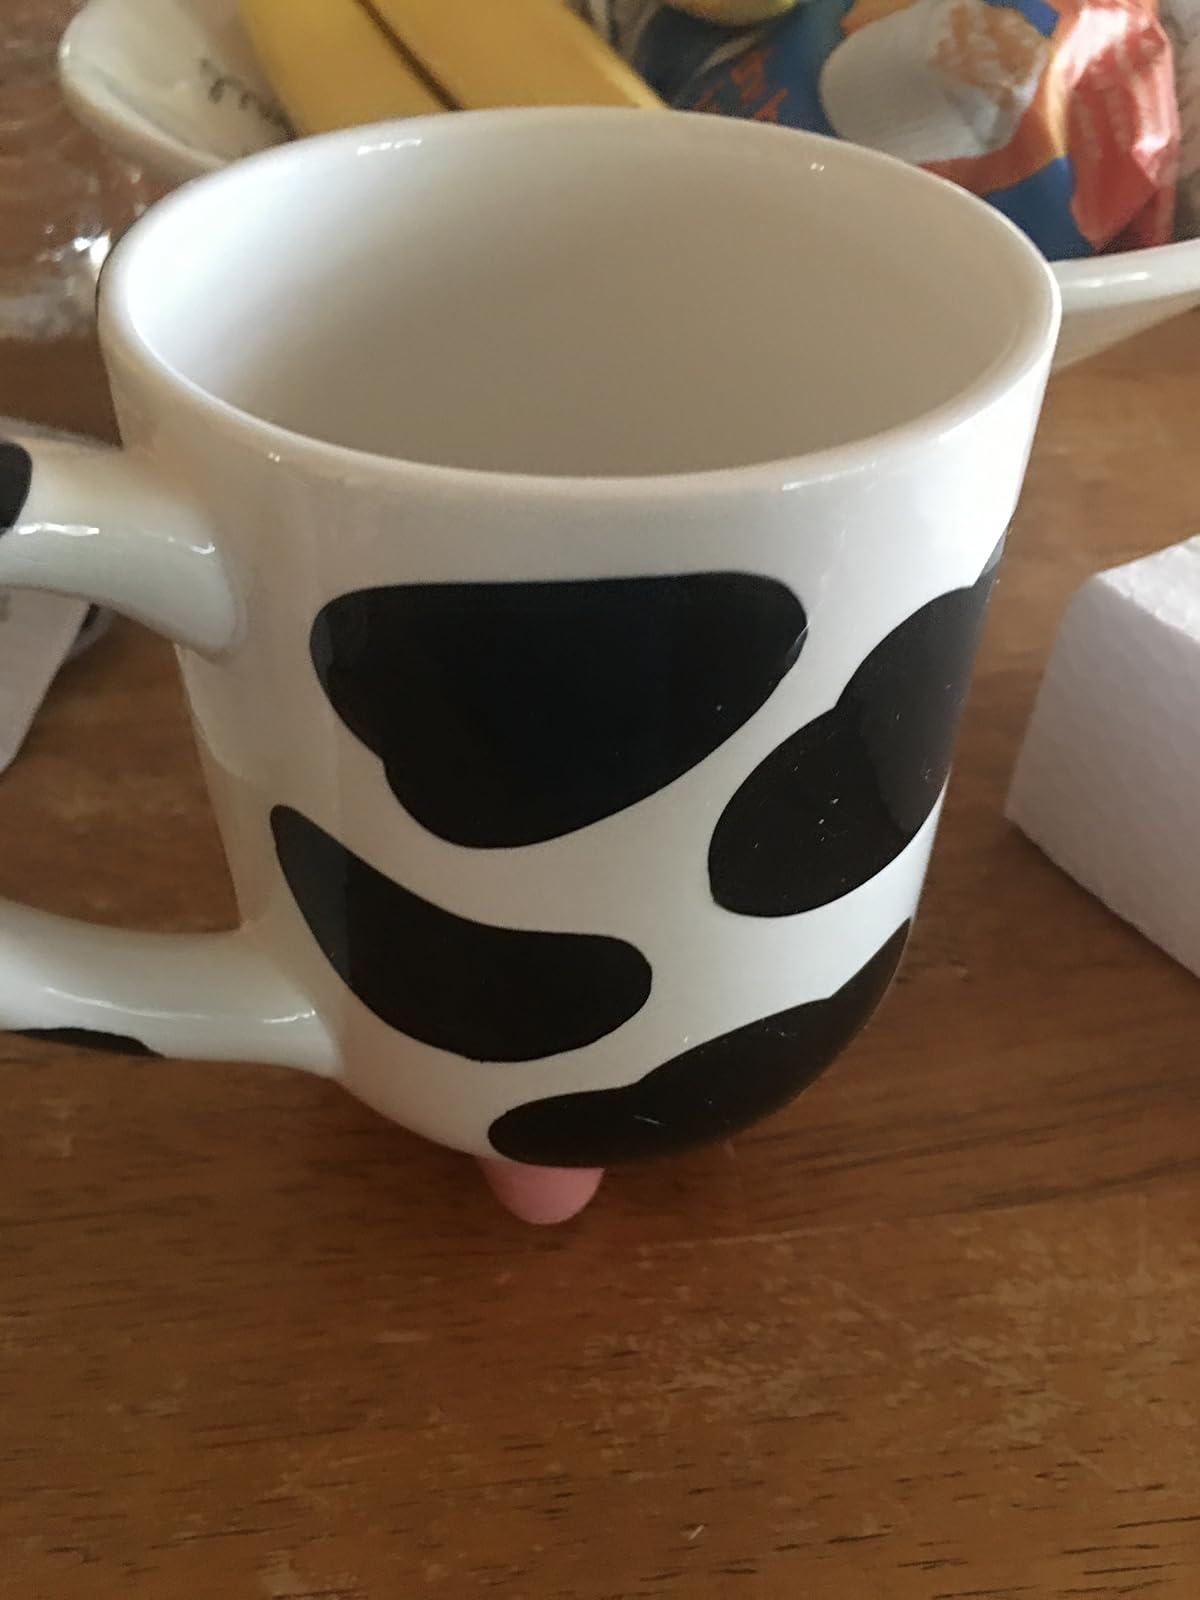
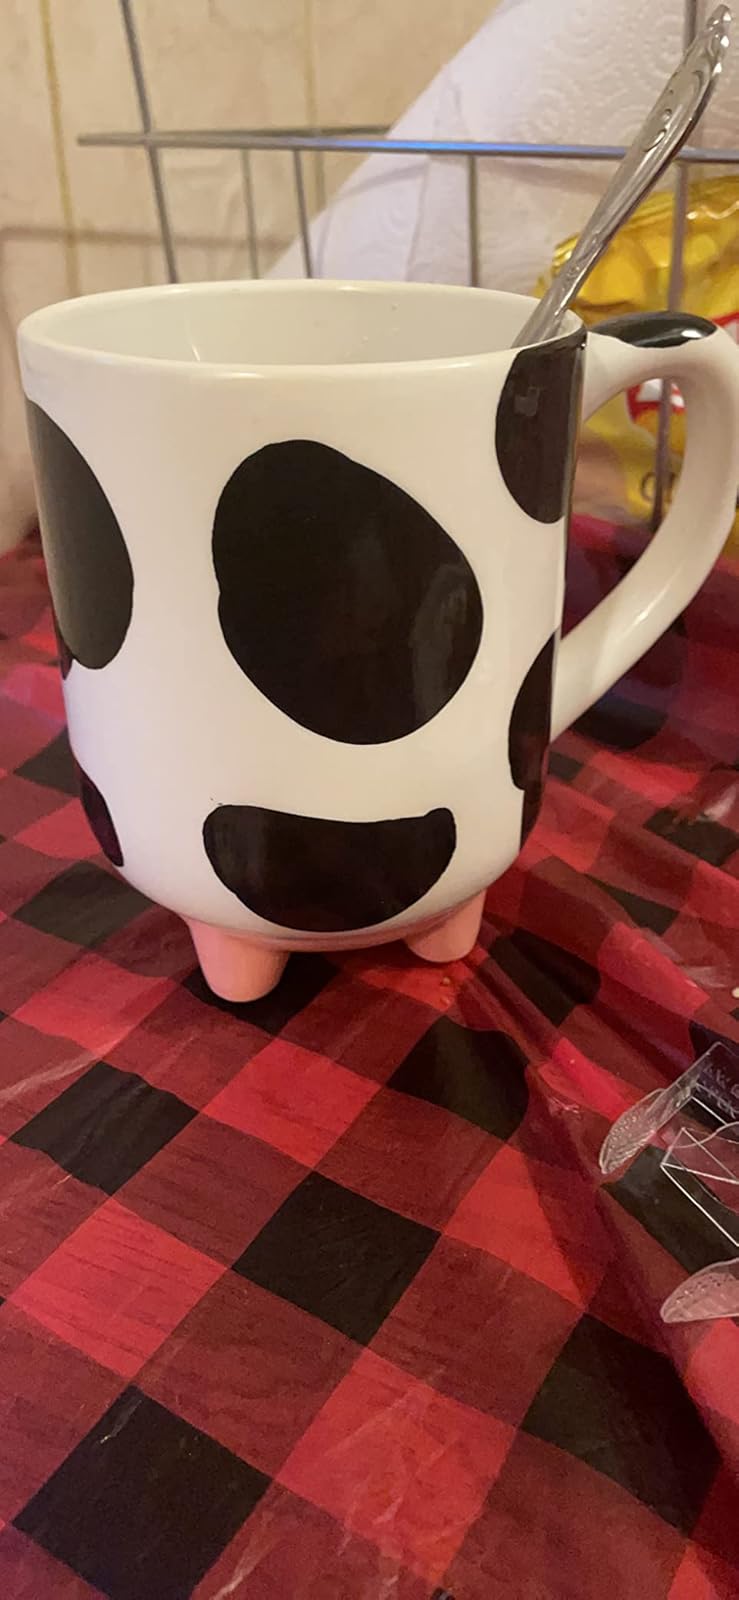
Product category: items_mug
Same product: yes